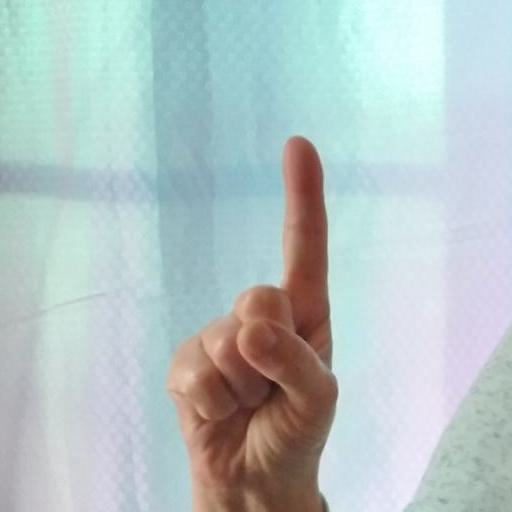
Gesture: one